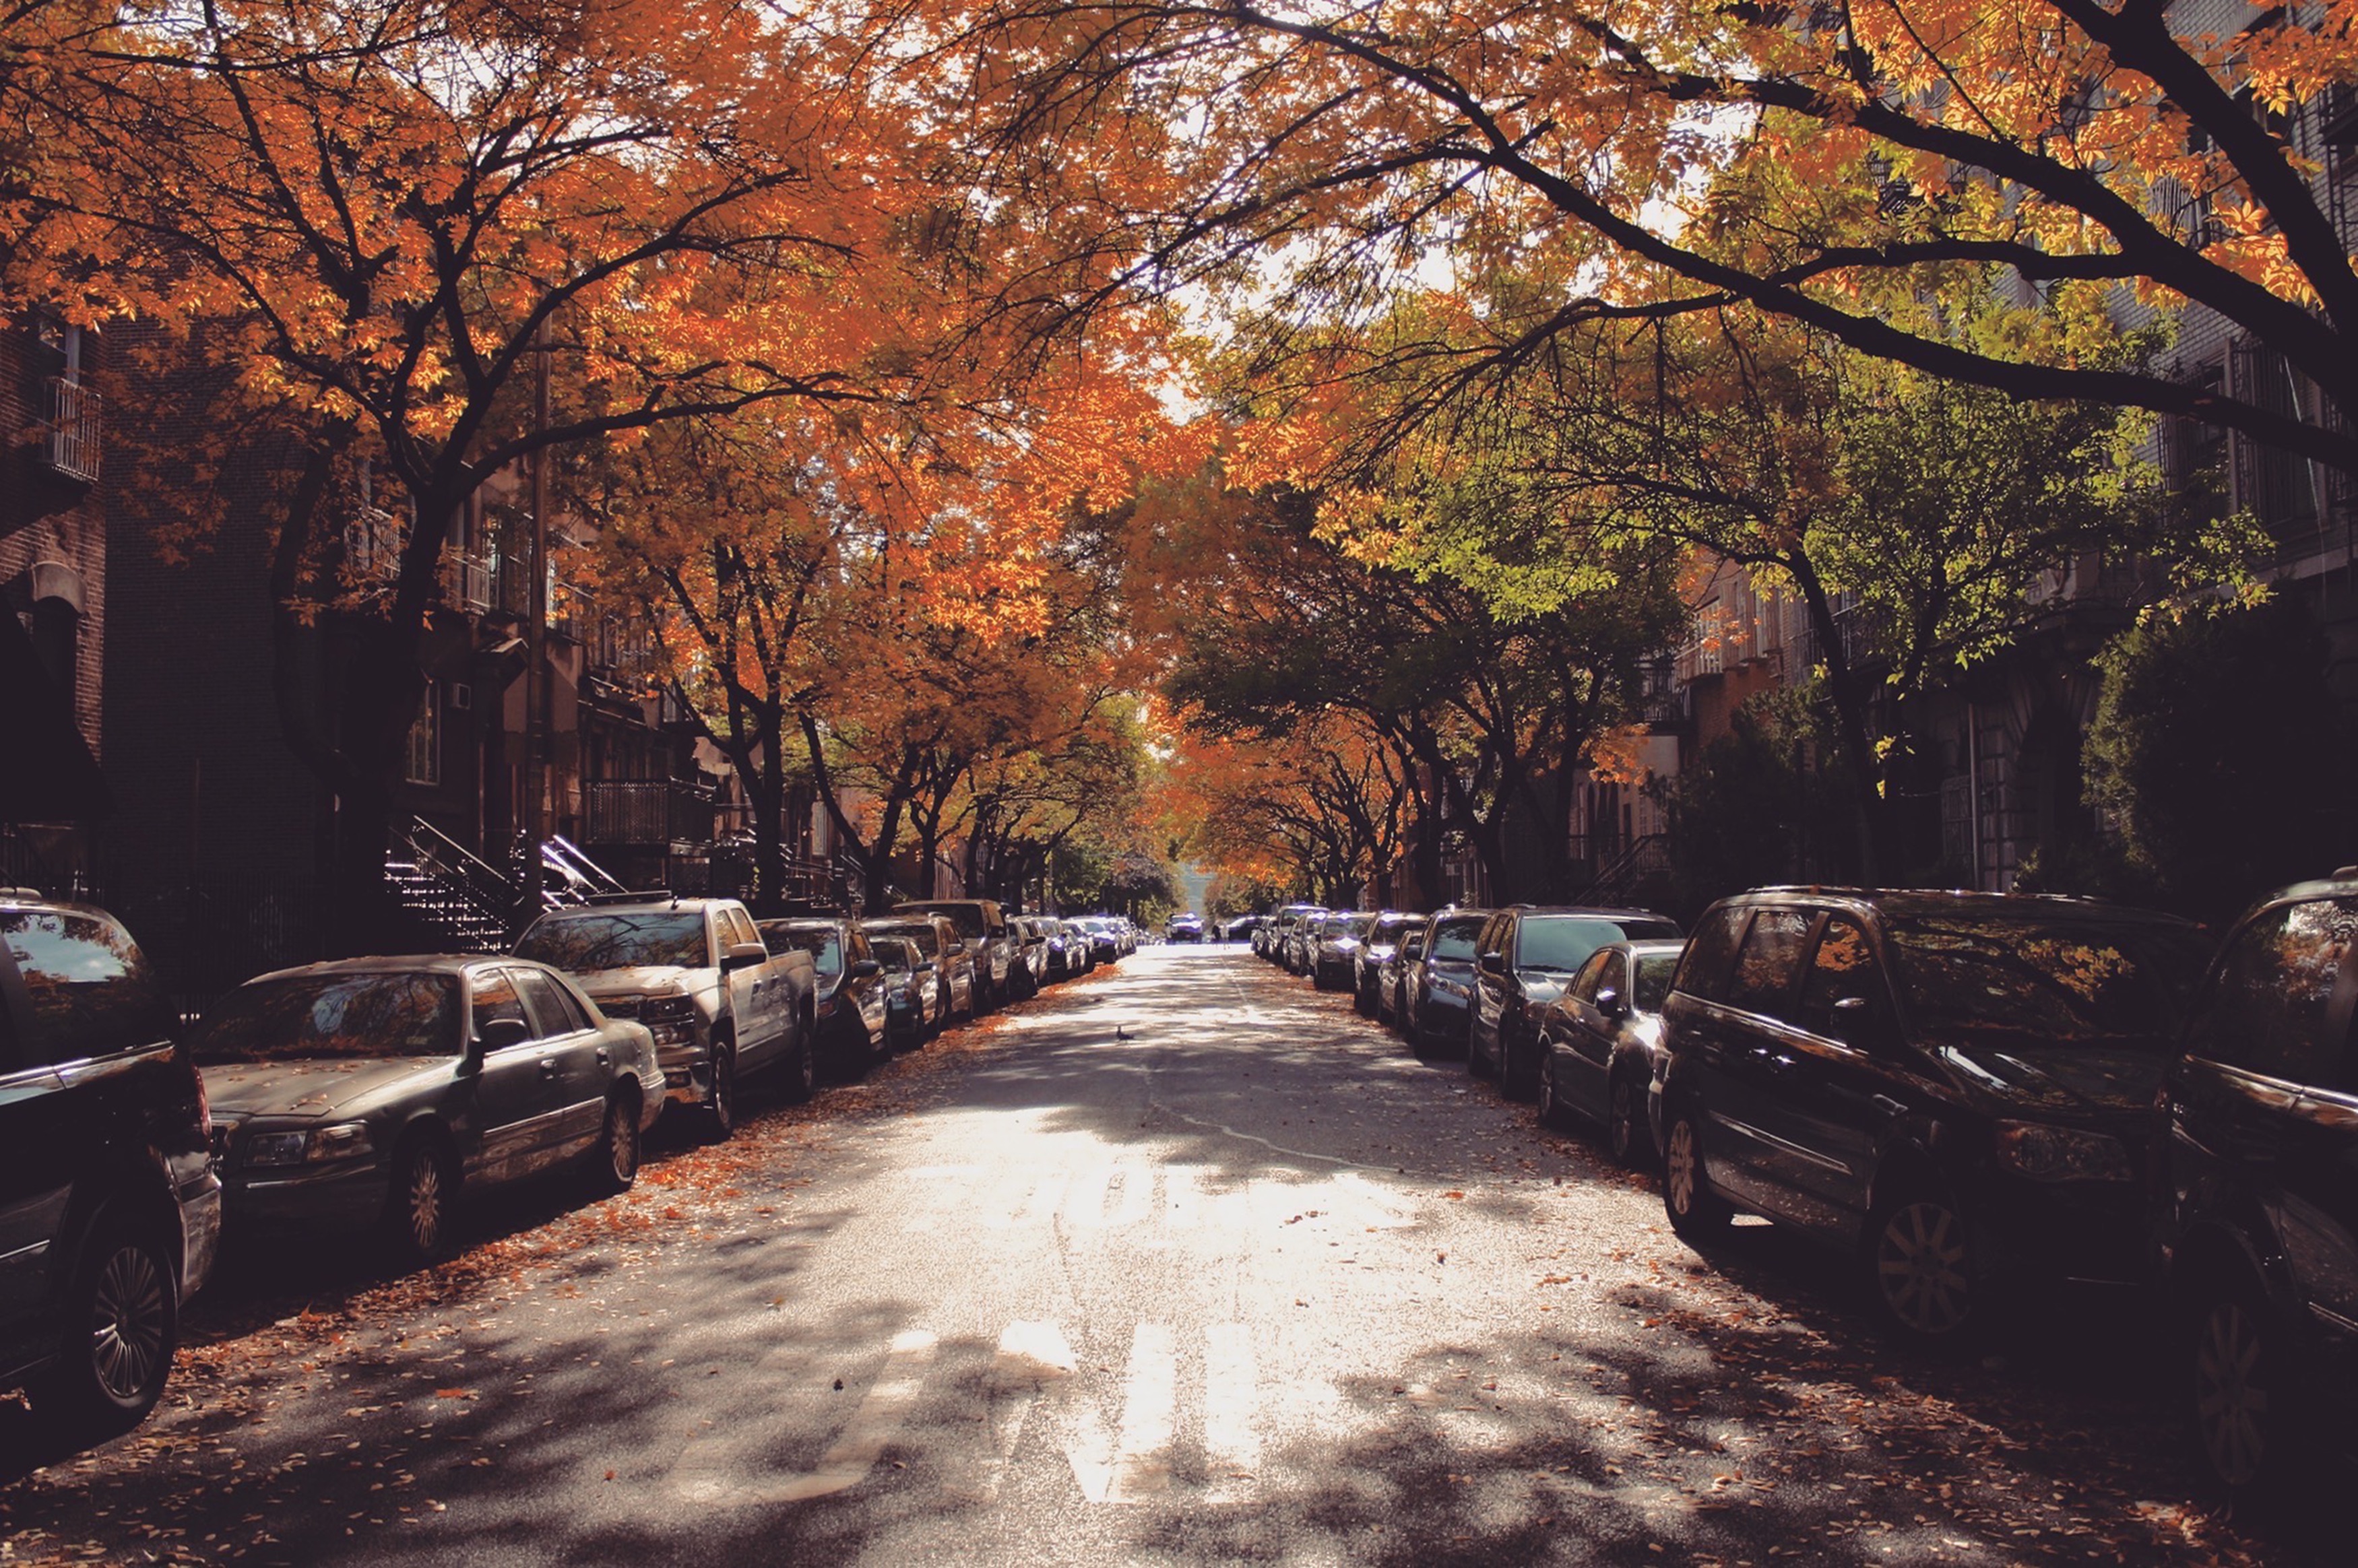
tree, winter, plant, morning, leaf, flower, evening, autumn, season, woodland, woody plant